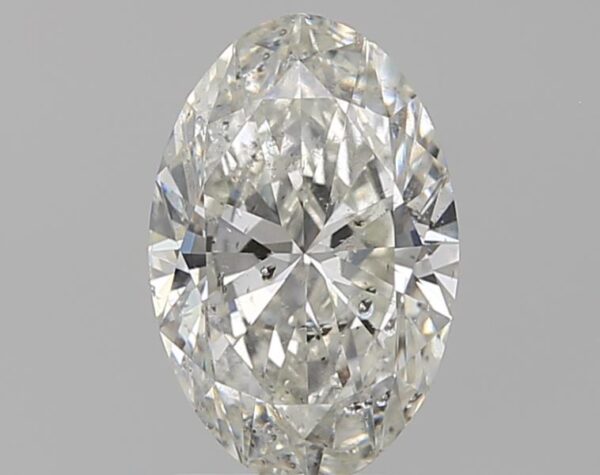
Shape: oval
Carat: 1.29
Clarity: SI2
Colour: I
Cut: EX
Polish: EX
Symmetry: VG
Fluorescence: ST
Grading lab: GIA
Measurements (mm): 9.15 x 6.06 x 3.63